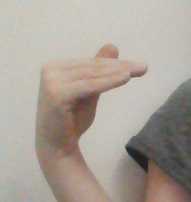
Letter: khaa